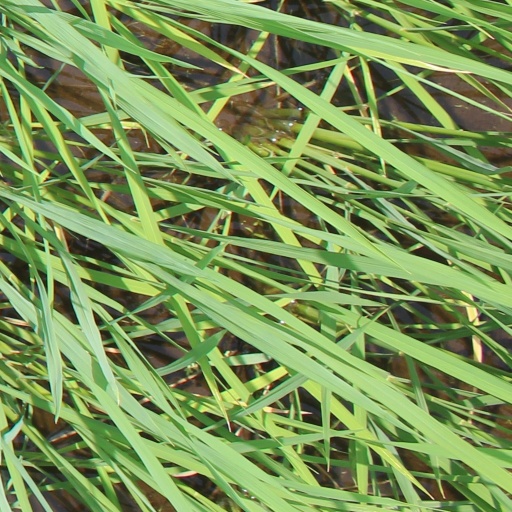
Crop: rice